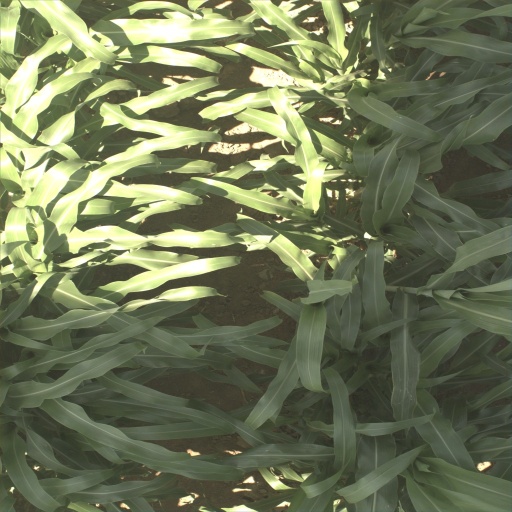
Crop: sorghum